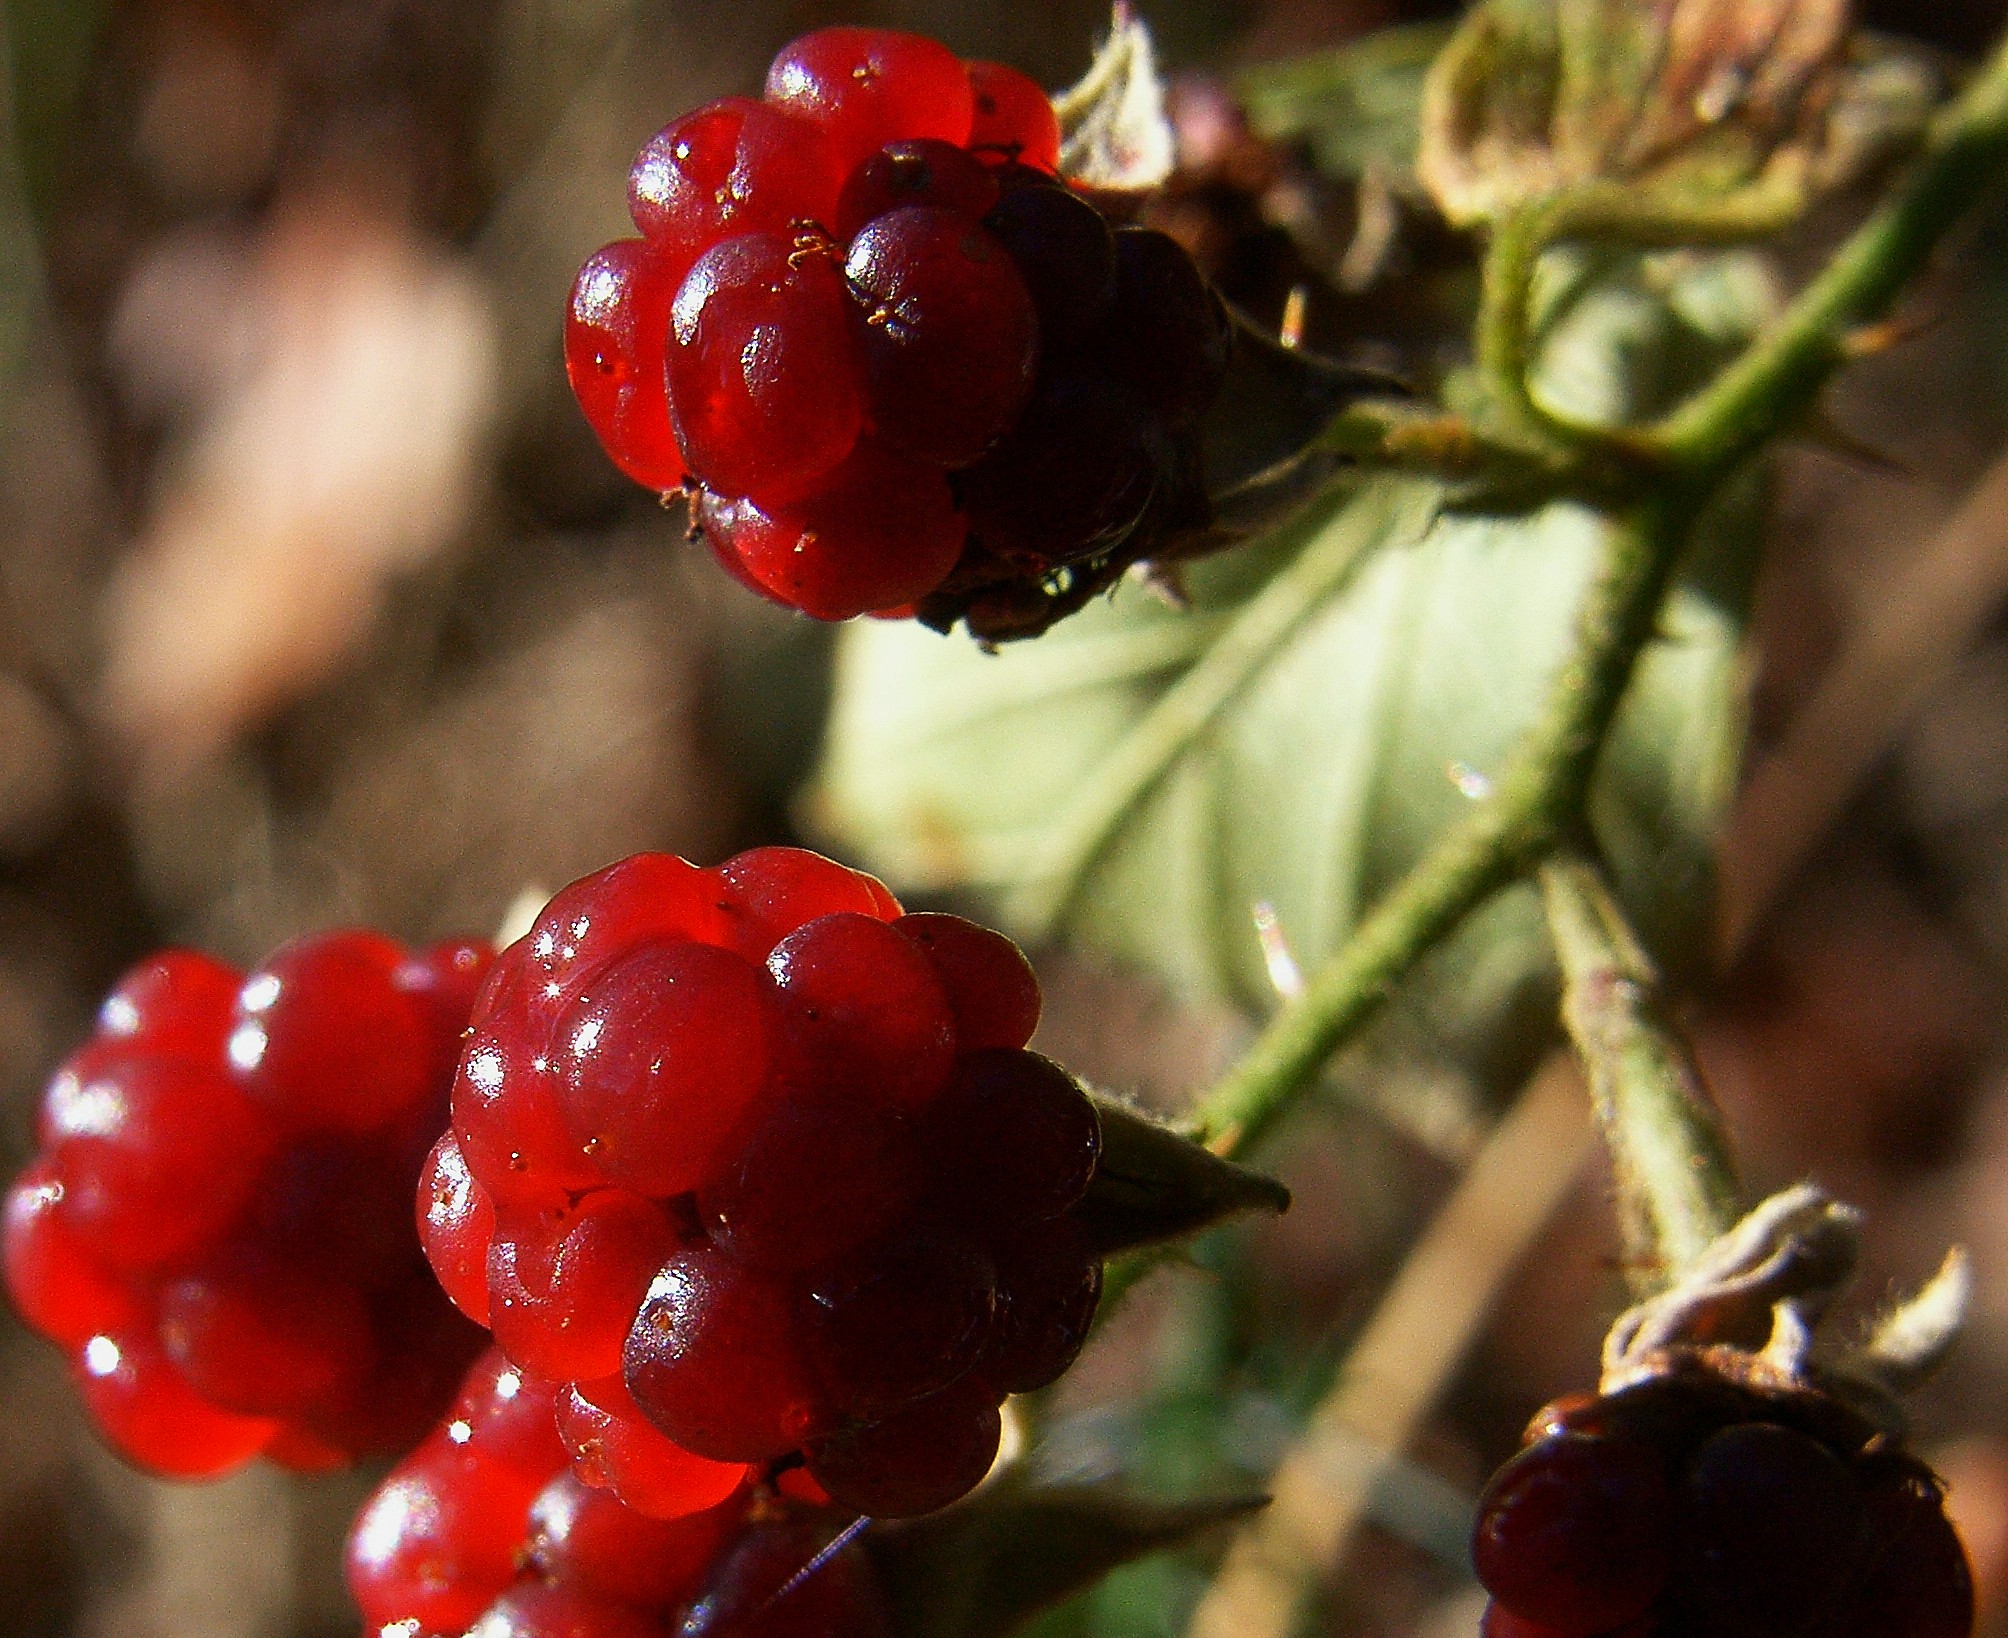
nature, branch, plant, fruit, berry, flower, food, red, produce, flora, blackberry, shrub, ggl1, rose hip, macro photography, flowering plant, rose family, currant, lingonberry, land plant, zante currant